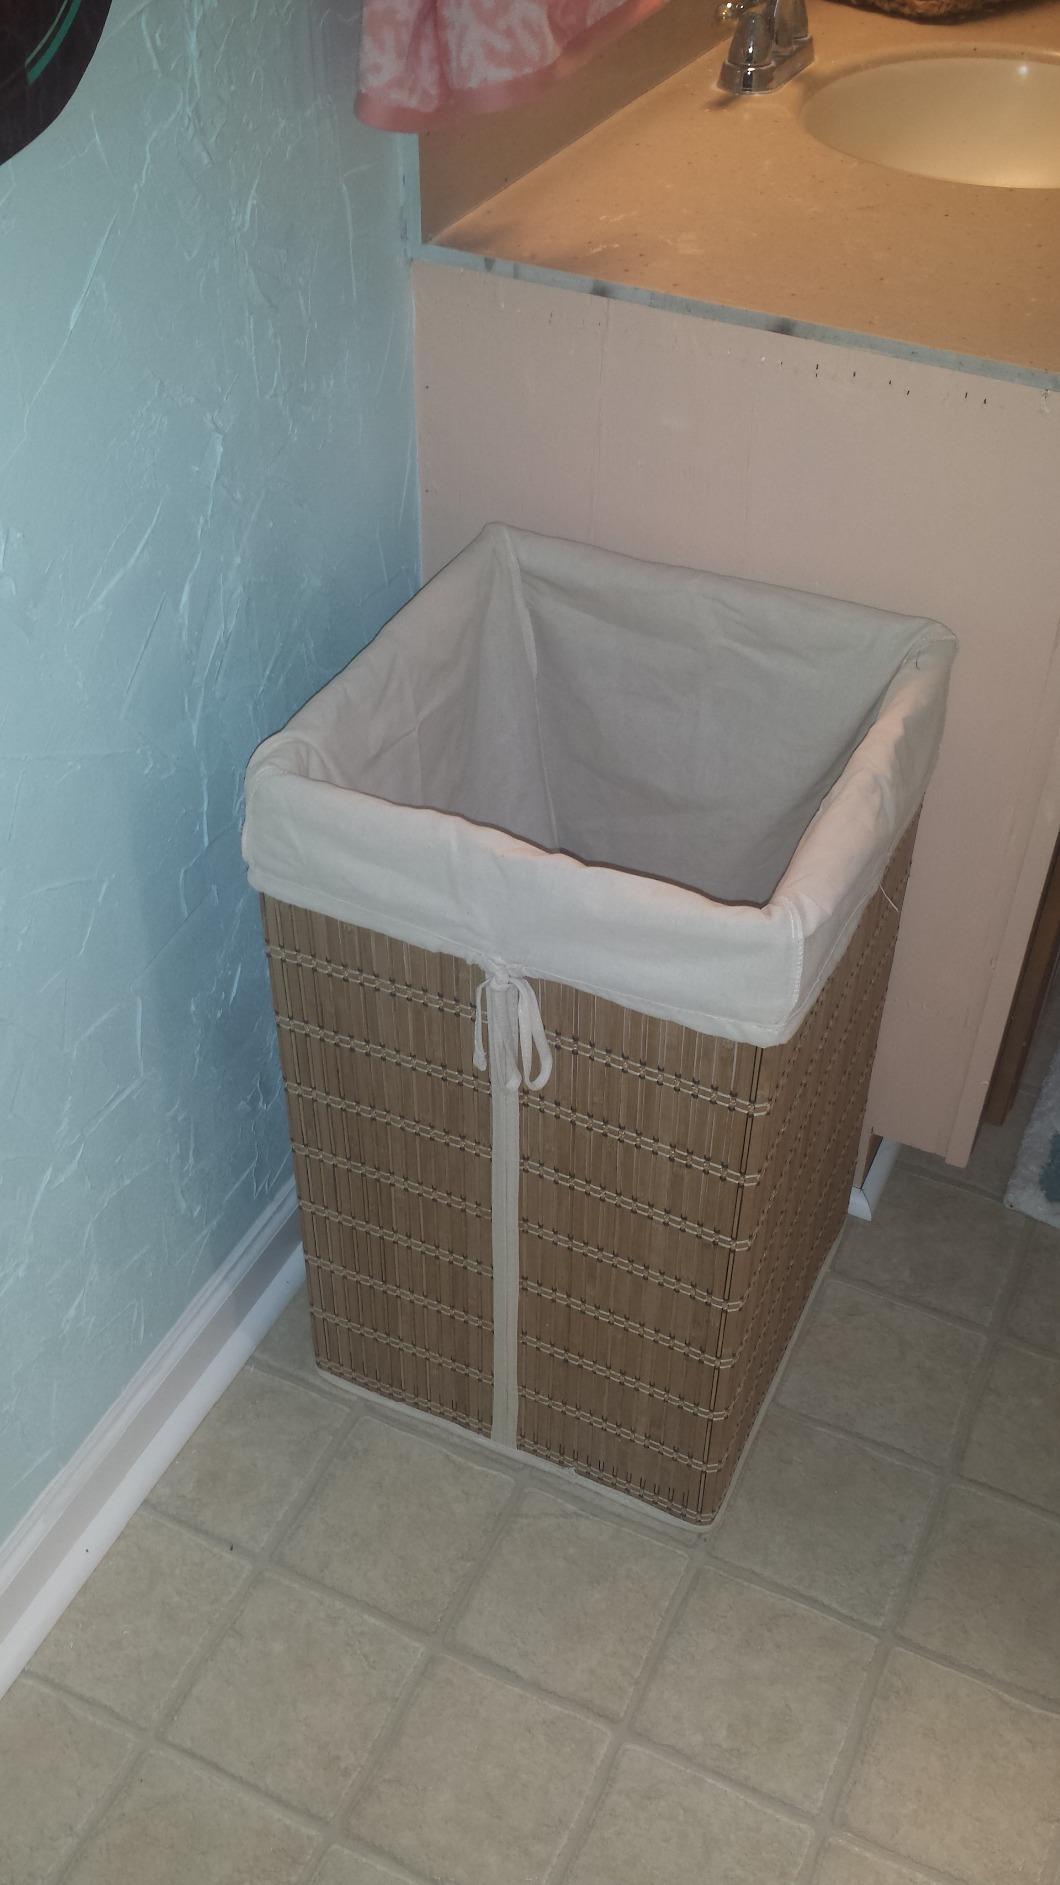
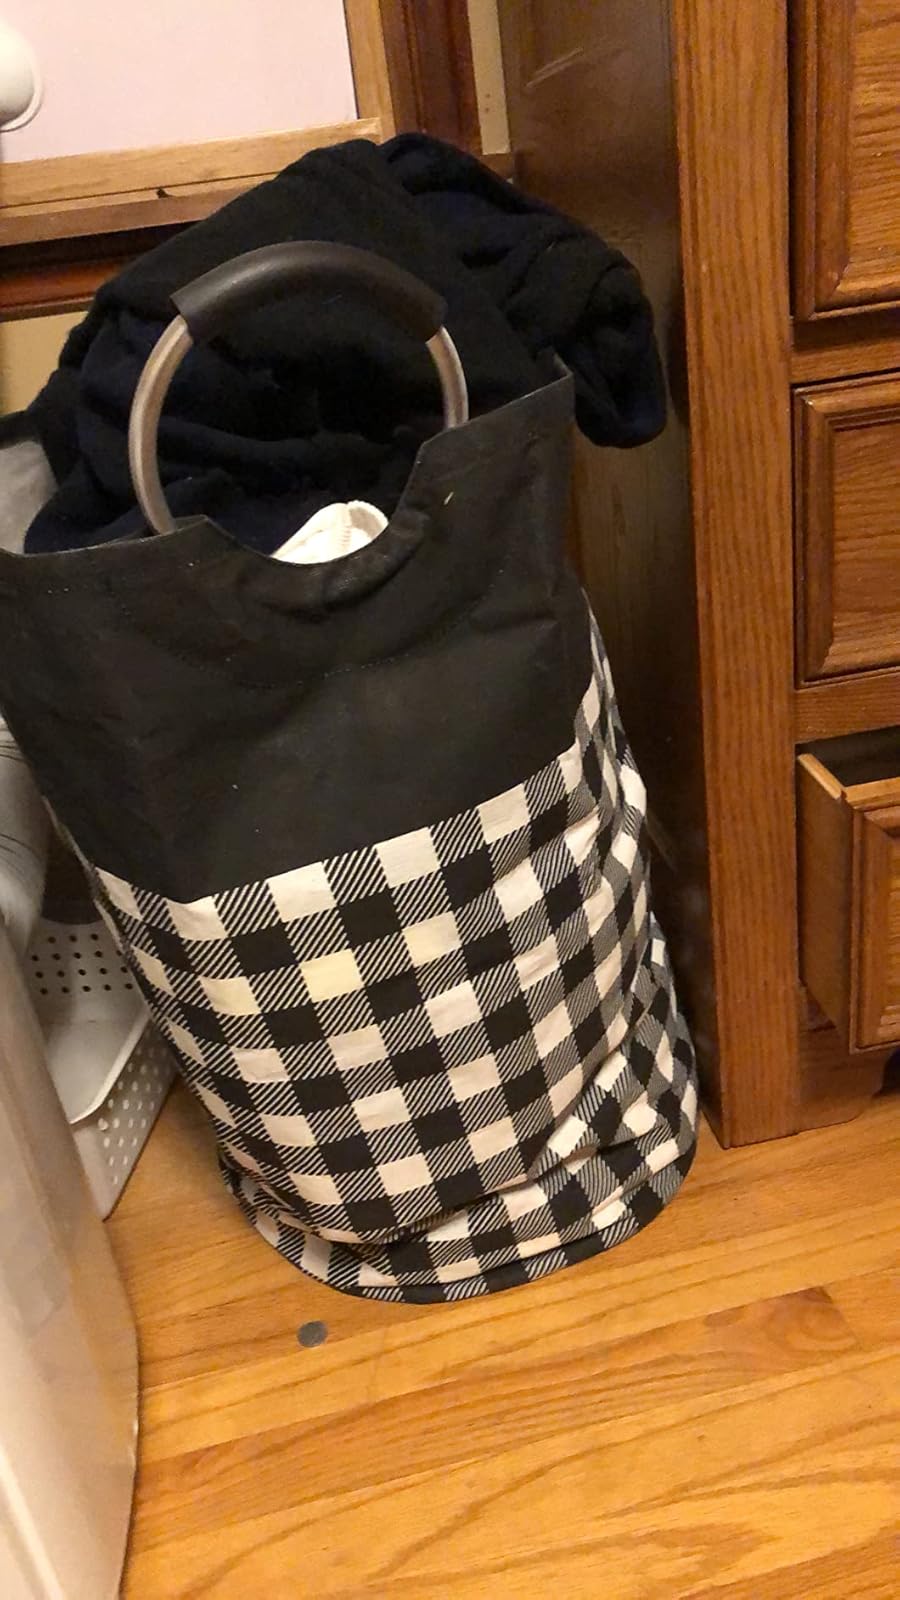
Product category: items_hamper
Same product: no